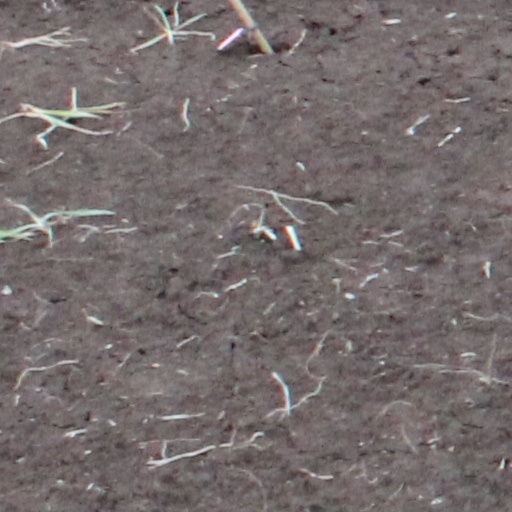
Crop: wheat